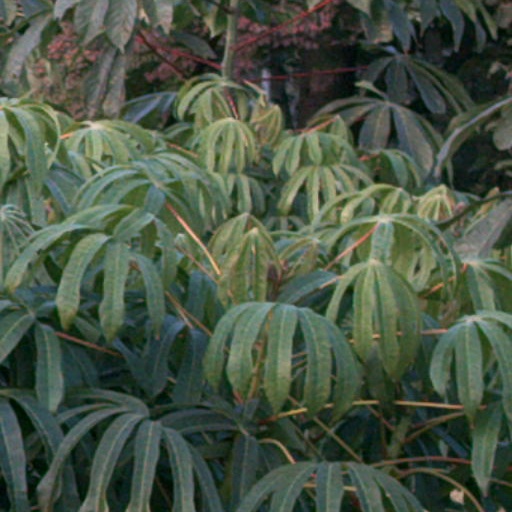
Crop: cassava